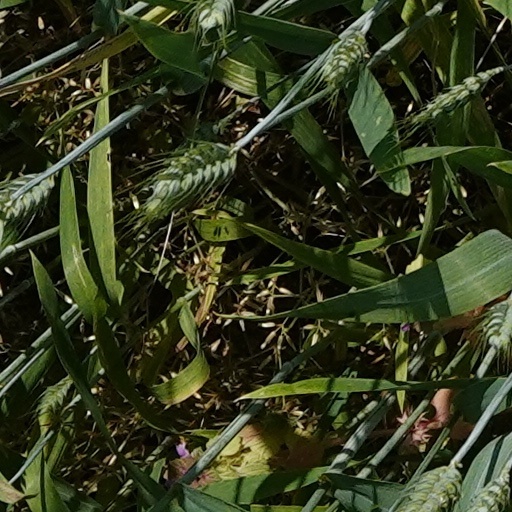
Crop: wheat